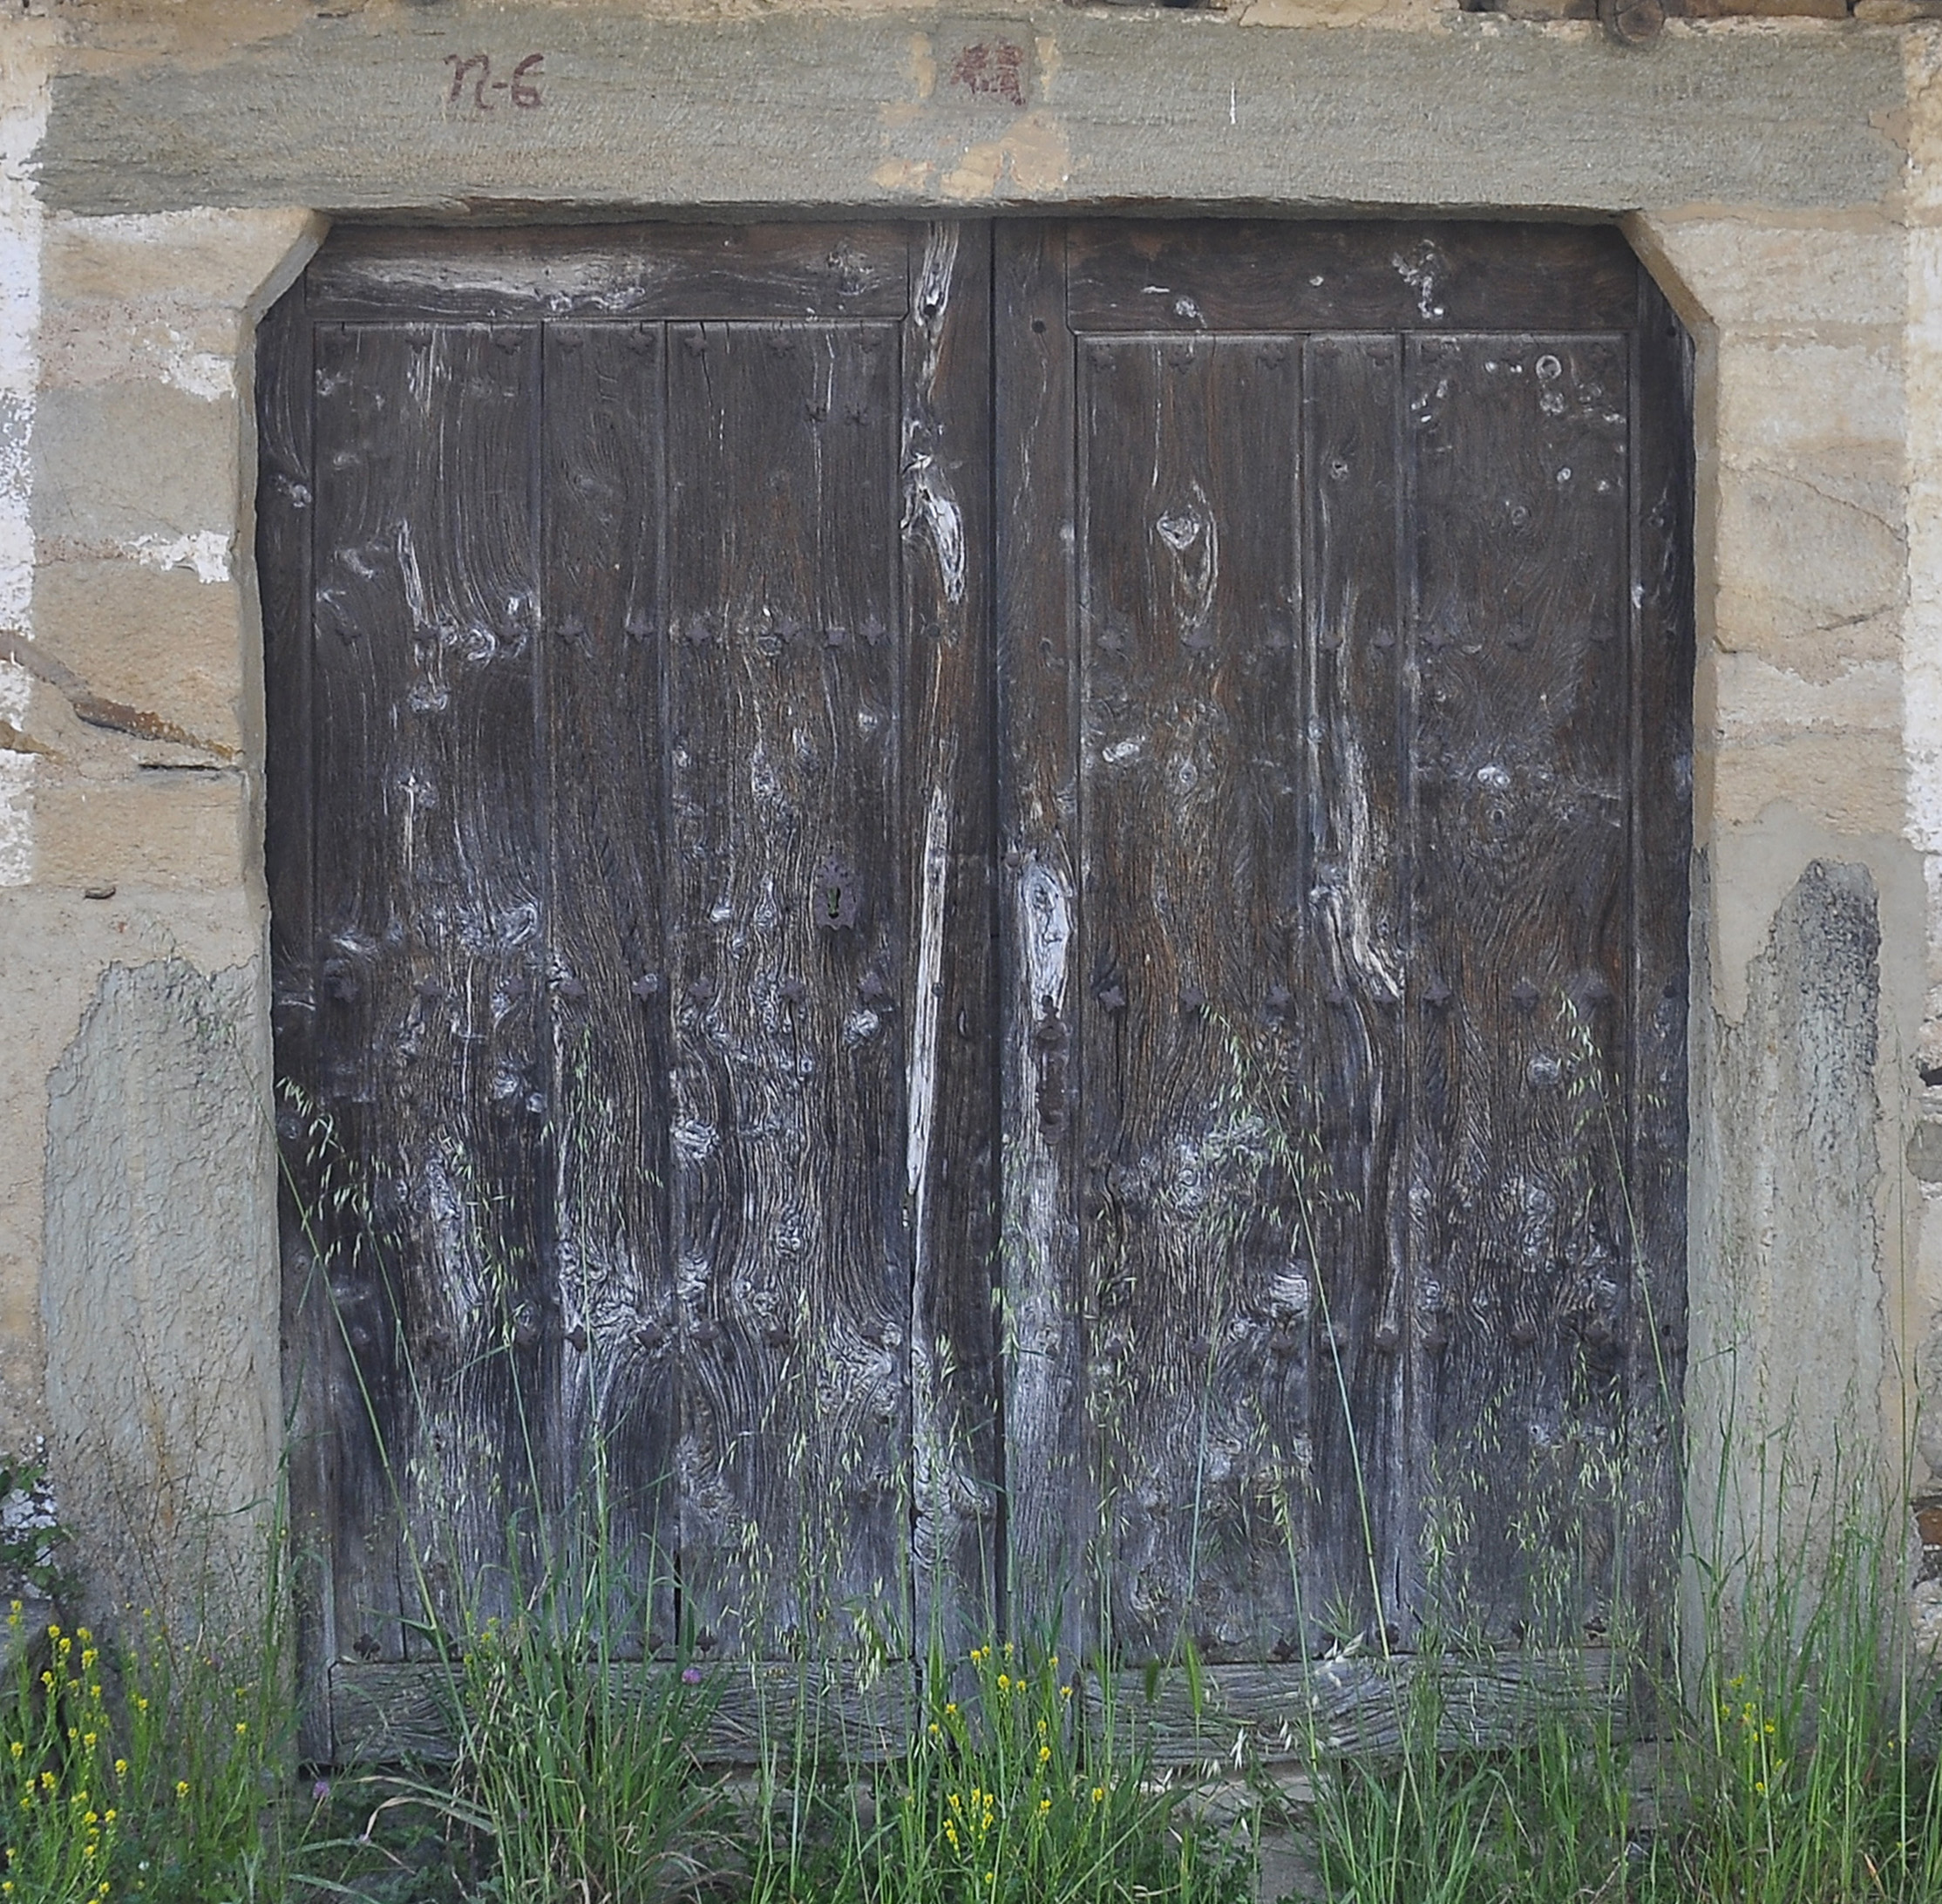
wood, house, window, wall, rural, spain, puerta, maragata, y, casas, castilla, leon, castillayleon, espana, outdoor structure